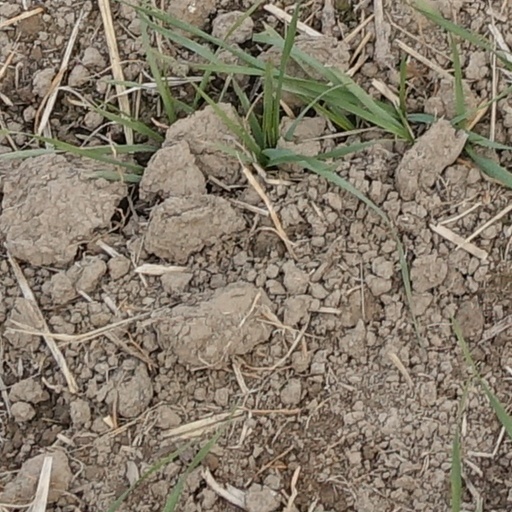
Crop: wheat